Grasshopper

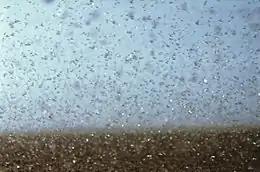
Millions of plague locusts on the move in Australia

In most grasshopper species, conflicts between males over females rarely escalate beyond ritualistic displays. Some exceptions include the chameleon grasshopper ("Kosciuscola tristis"), where males may fight on top of ovipositing females; engaging in leg grappling, biting, kicking and mounting.